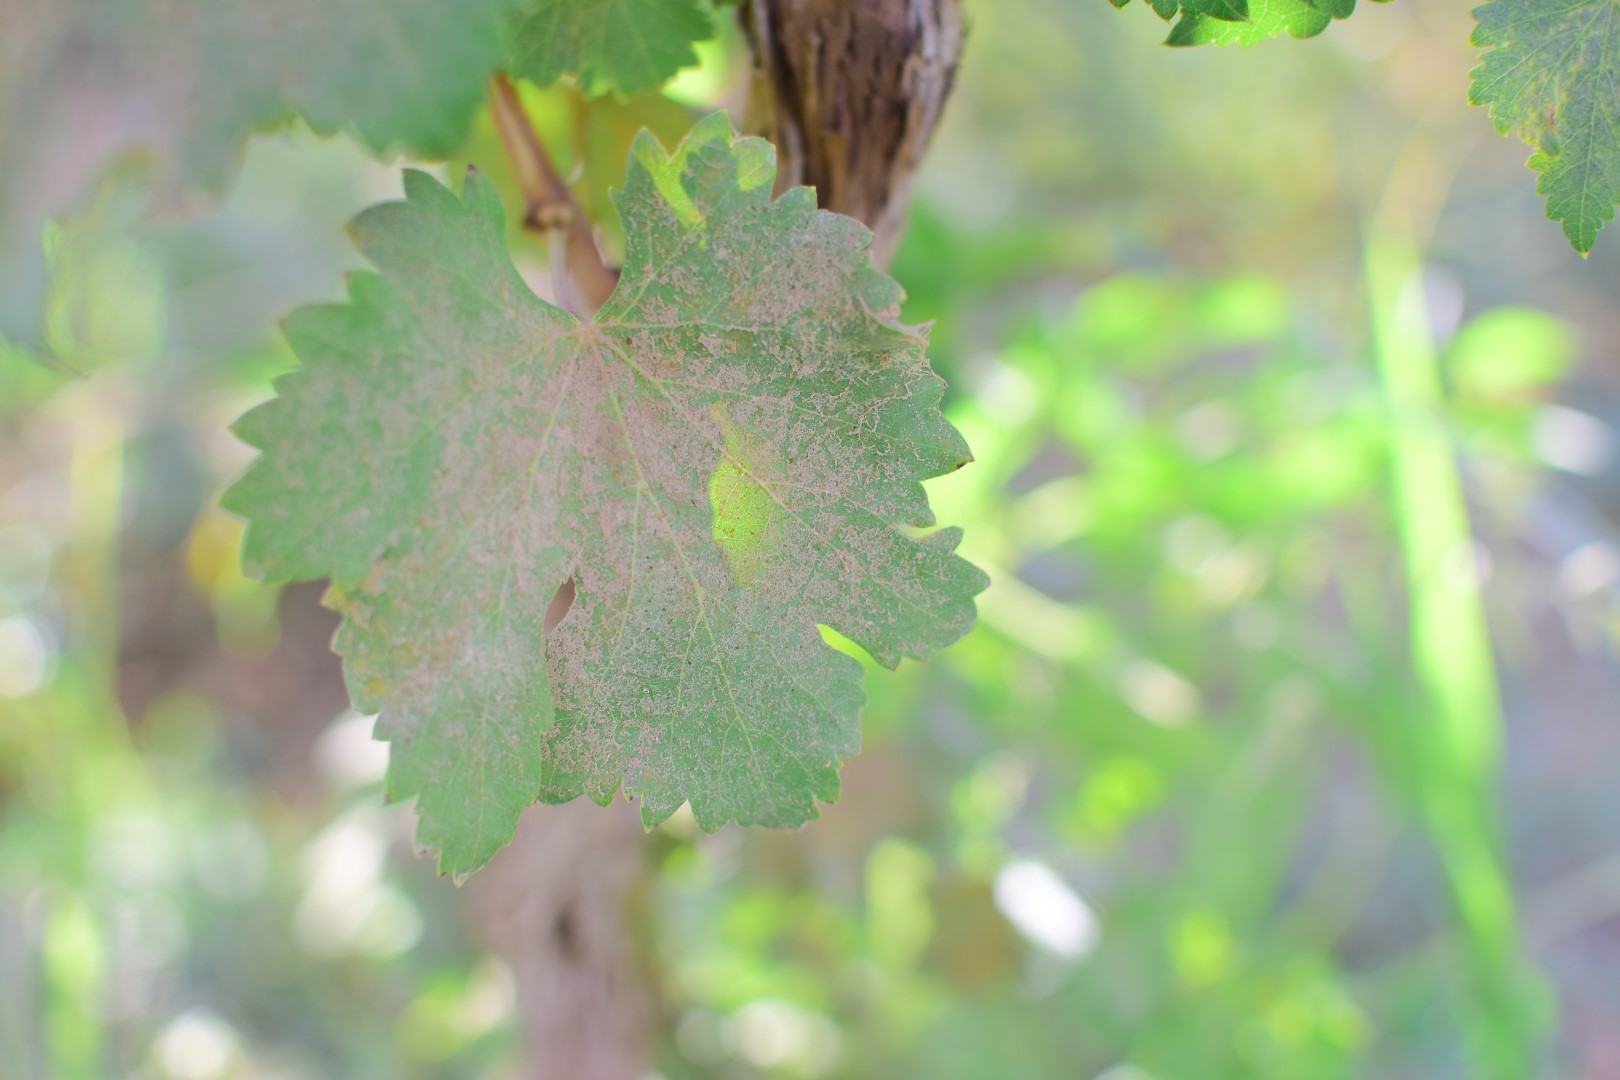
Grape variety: Deas Al-Annz